In the Heat of the Sun

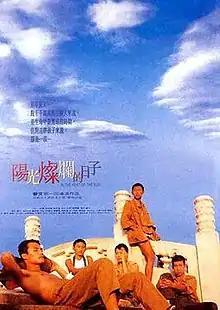

In the Heat of the Sun (阳光灿烂的日子) is a 1994 Chinese coming-of-age film written and directed by Jiang Wen, marking his directorial debut. Loosely adapted from Wang Shuo's novel Wild Beast, the film offers a nostalgic lens of life during the Cultural Revolution - one not defined by political trauma, but by adolescent mischief, desire, and memory.